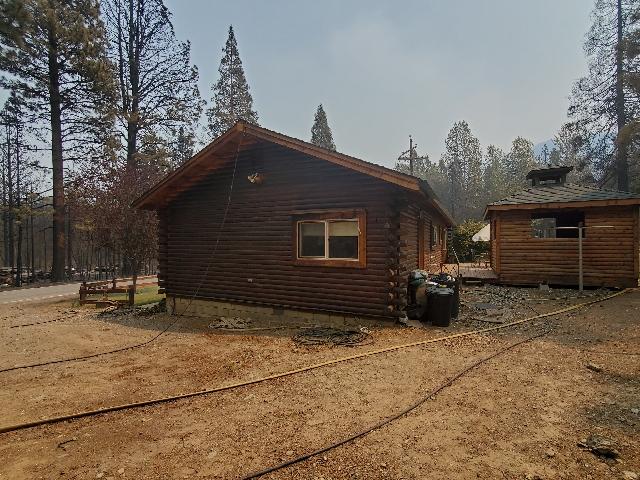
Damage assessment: minor